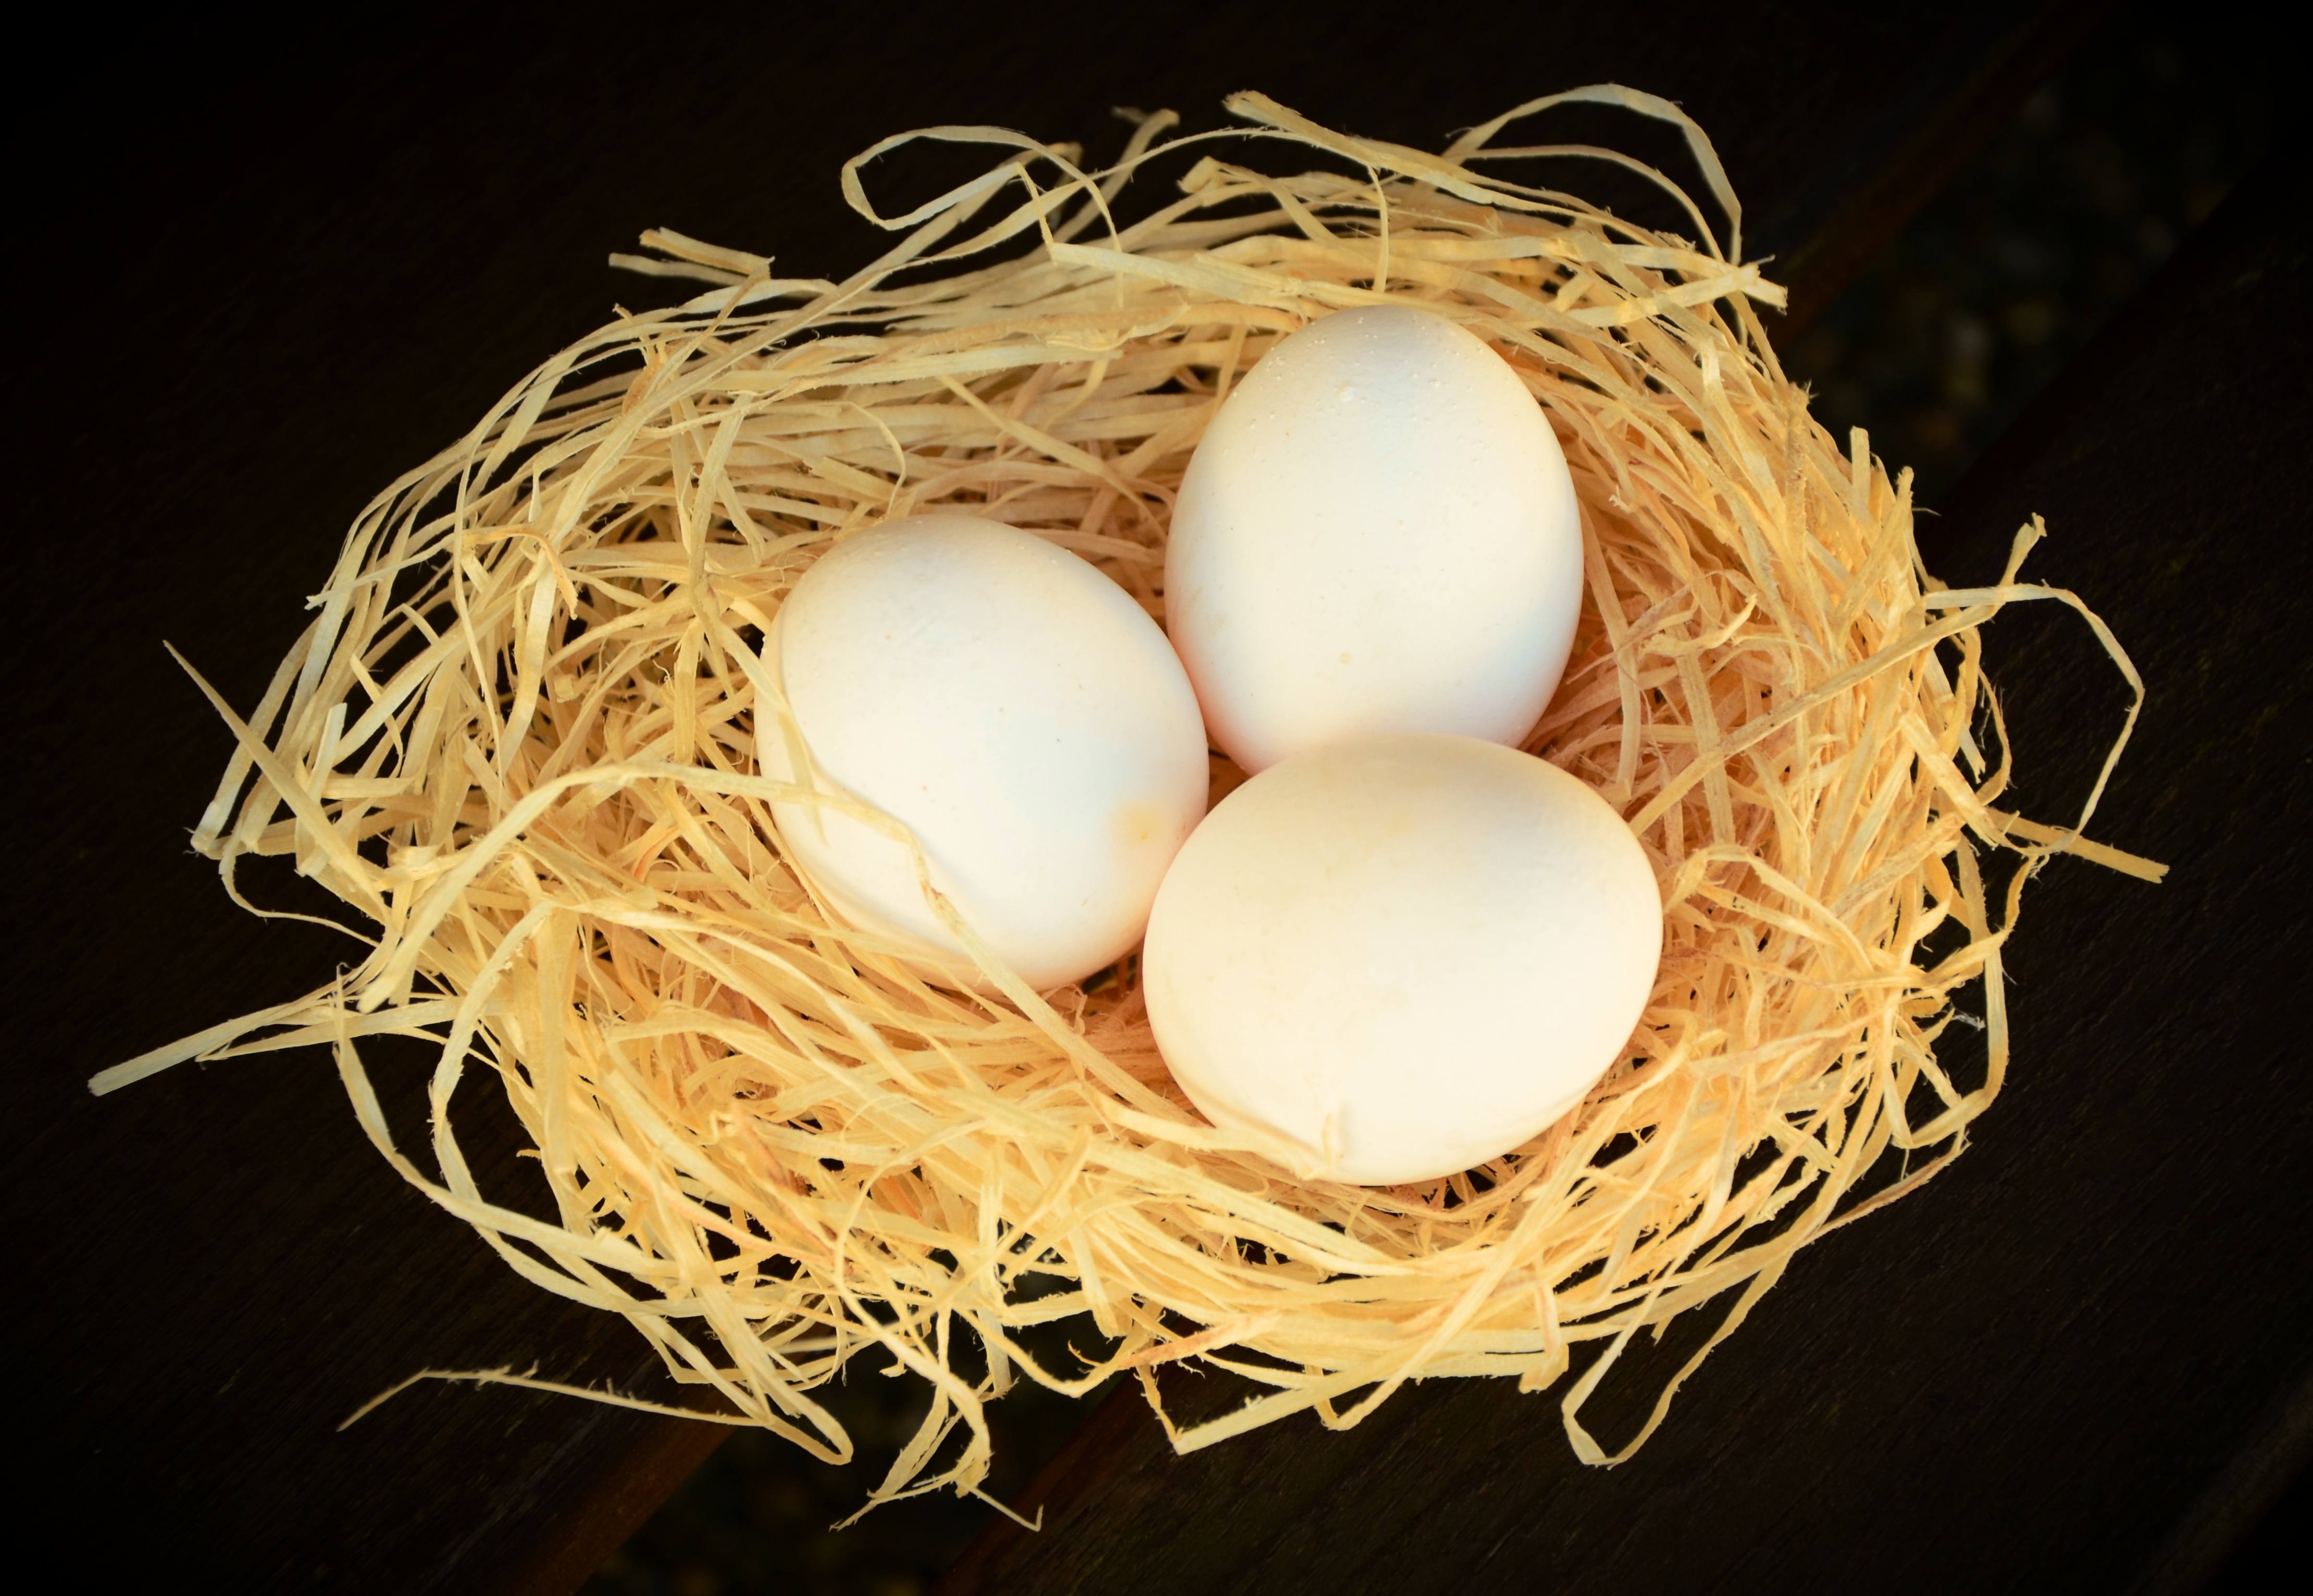
food, eat, cuisine, egg, nutrition, bird nest, nest, chicken eggs, white eggs